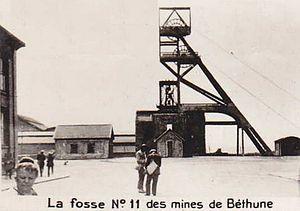
La Fosse n° 11 - 11 bis de la Compagnie des mines de Béthune était un charbonnage constitué de deux puits situé à Grenay, Pas-de-Calais, Nord-Pas-de-Calais, France.
La fosse nᵒ 11 - 11 bis de la Compagnie des mines de Béthune est un ancien charbonnage du Bassin minier du Nord-Pas-de-Calais, situé à Grenay. Le puits nᵒ 11 est commencé le 5 octobre 1904, le puits d'aérage nᵒ 11 bis le 14 mai 1906, et la fosse est en mesure d'extraire à partir du 1ᵉʳ avril 1908. De vastes cités sont bâties au nord de la fosse. Un terril nᵒ 54, 11 de Béthune, est édifié au sud-est de la fosse. Celle-ci est détruite lors de la Première Guerre mondiale.
Grenay est une commune française située dans le département du Pas-de-Calais en région Hauts-de-France. Elle fait partie de la Communaupole de Lens-Liévin qui regroupe 36 communes et comptait 244 561 habitants en 2010. Grenay est une ancienne commune minière : la Compagnie des mines de Béthune y a ouvert sa fosse nᵒ 11 - 11 bis, et de vastes cités ont été construites.